Coralie Colmez

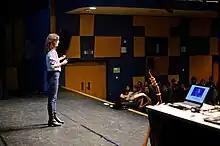
Coralie Colmez addressing students

With her mother, mathematician Leila Schneps, Colmez co-authored "Math on Trial: How Numbers Get Used and Abused in the Courtroom". This book, published in 2013 by Basic Books, targeted for a general audience, uses ten historical legal cases to show how mathematics, especially statistics, can affect the outcome of criminal proceedings, especially when incorrectly applied or interpreted. In 2022 Coralie published The Irrational Diary of Clara Valentine, a YA novel which includes high level mathematical concepts with the aim to introduce them to younger readers.